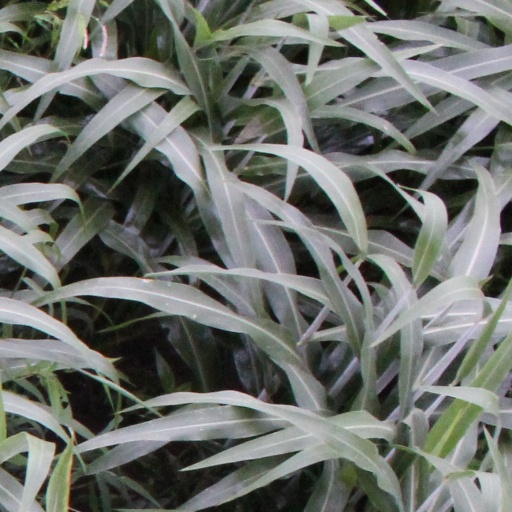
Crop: sorghum